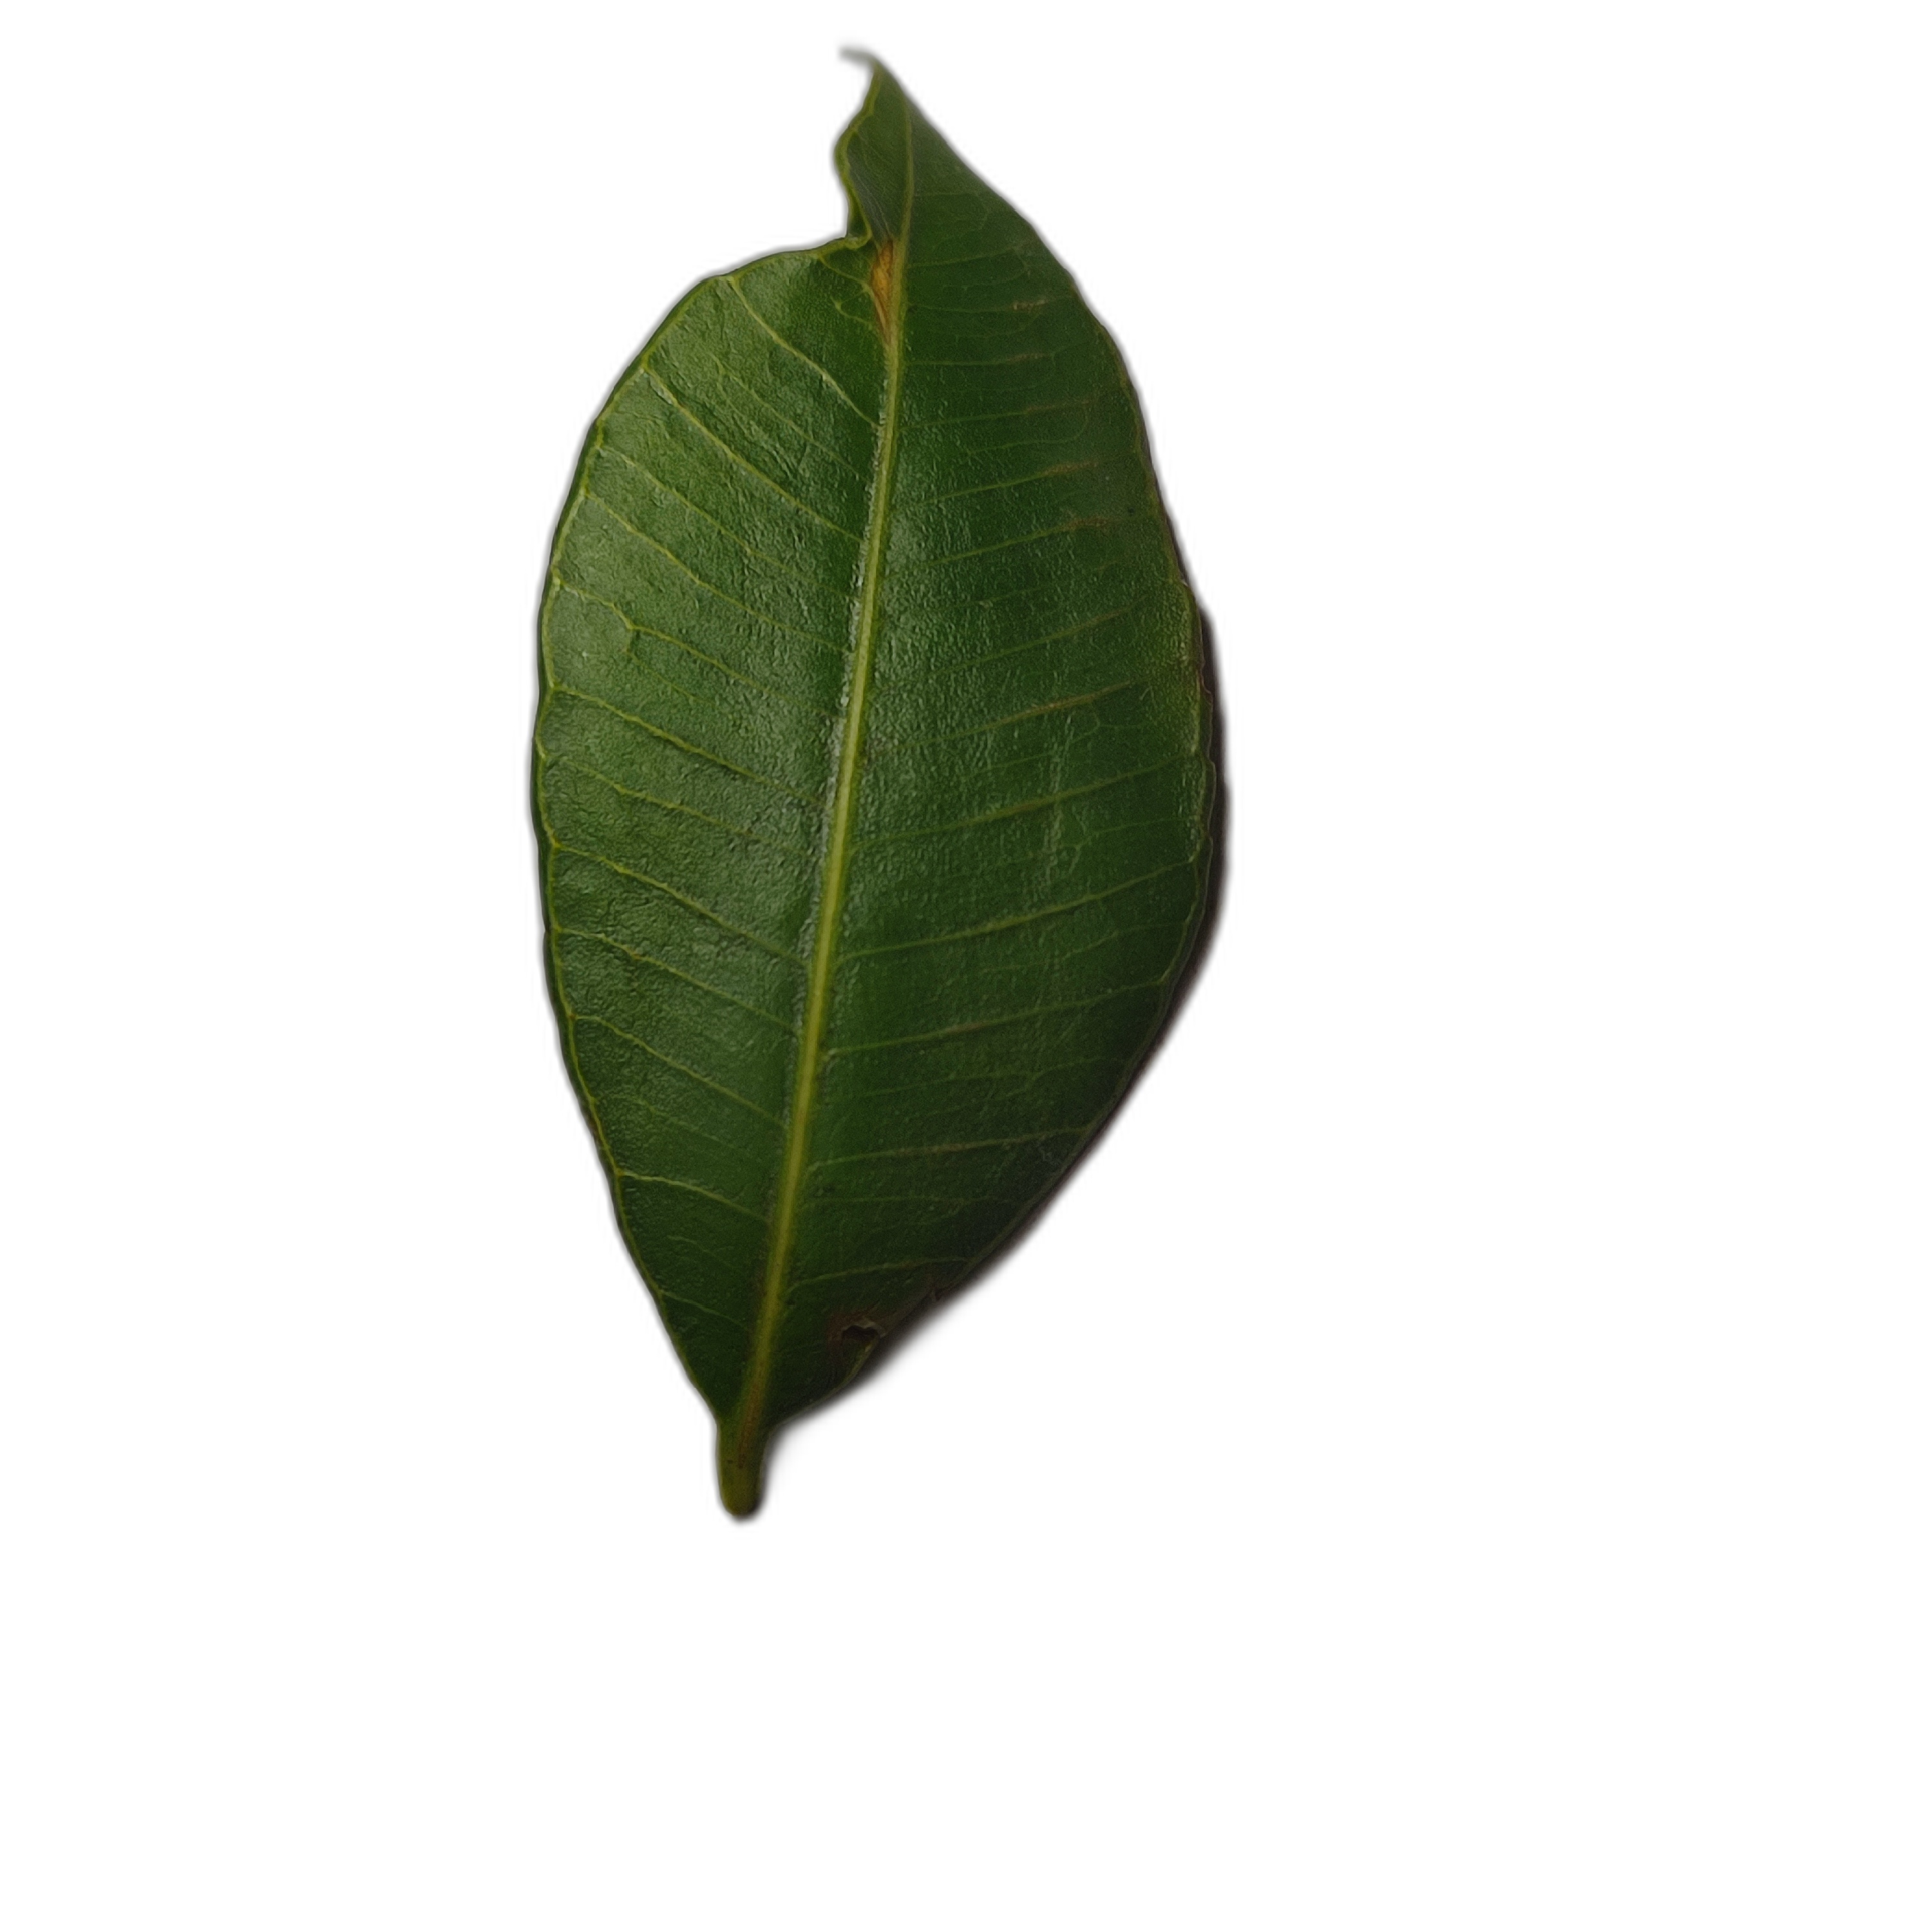
Label: healthy